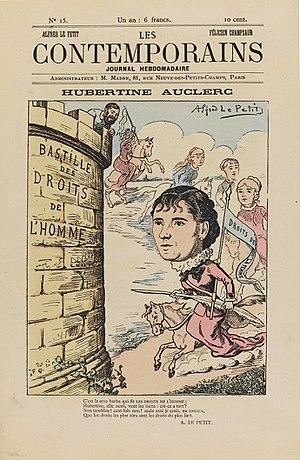
Les Contemporains est un hebdomadaire satirique français publié à Paris, fondé en 1880 par Félicien Champsaur et Alfred Le Petit. Publié sur quatre pages, le journal est vendu 10 centimes.
Hubertine Auclert, née le 10 avril 1848 à Saint-Priest-en-Murat et morte le 4 août 1914 à Paris, est une journaliste, écrivaine et militante féministe française qui s'est battue en faveur de l’éligibilité des femmes et de leur droit de vote.